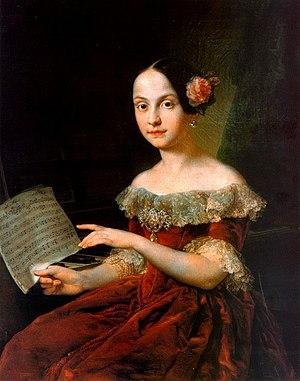
Cet article donne la liste des héritiers successifs du trône de Navarre depuis l'avènement de García V en 1134 jusqu'à l'abdication de Charles IV en 1830 pour la Basse-Navarre et la dissolution du titre d'Isabelle Iʳᵉ en 1833 pour la Haute-Navarre. Contrairement à d'autres monarchies, les règles de succession n'ont pas inclus la loi salique, mais la primogéniture cognatique avec préférence masculine. Les héritiers mâles ont porté le titre de prince de Viane, créé en 1423 sur décision du roi Charles III en faveur du premier descendant mâle du monarque.